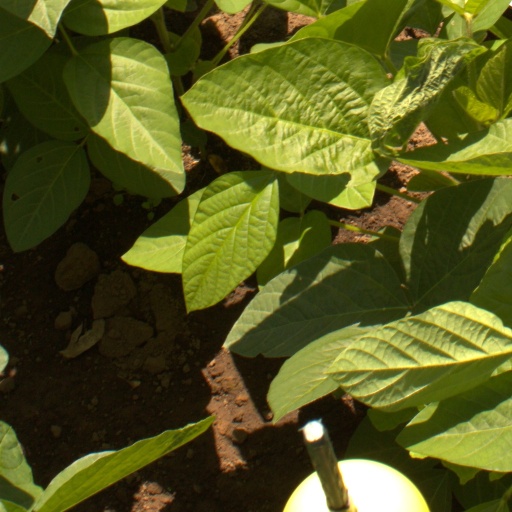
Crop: soybean